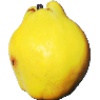
Label: quince